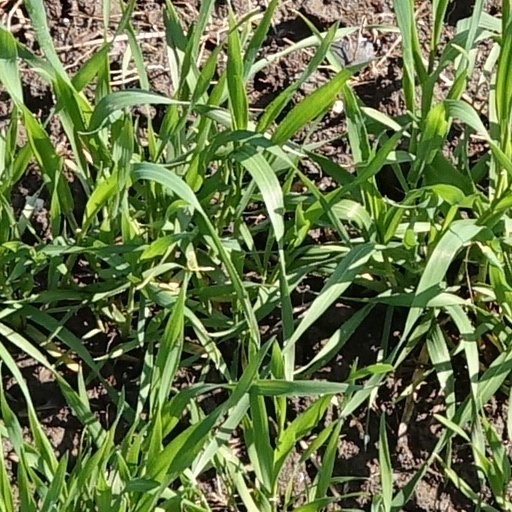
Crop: wheat